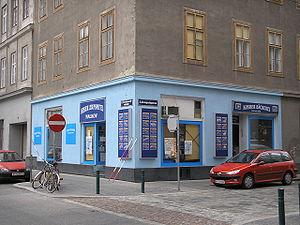
Leopoldstadt est le IIᵉ arrondissement de Vienne.